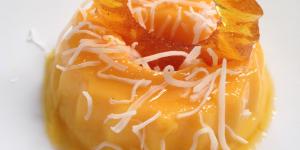
flan de coco sin horno